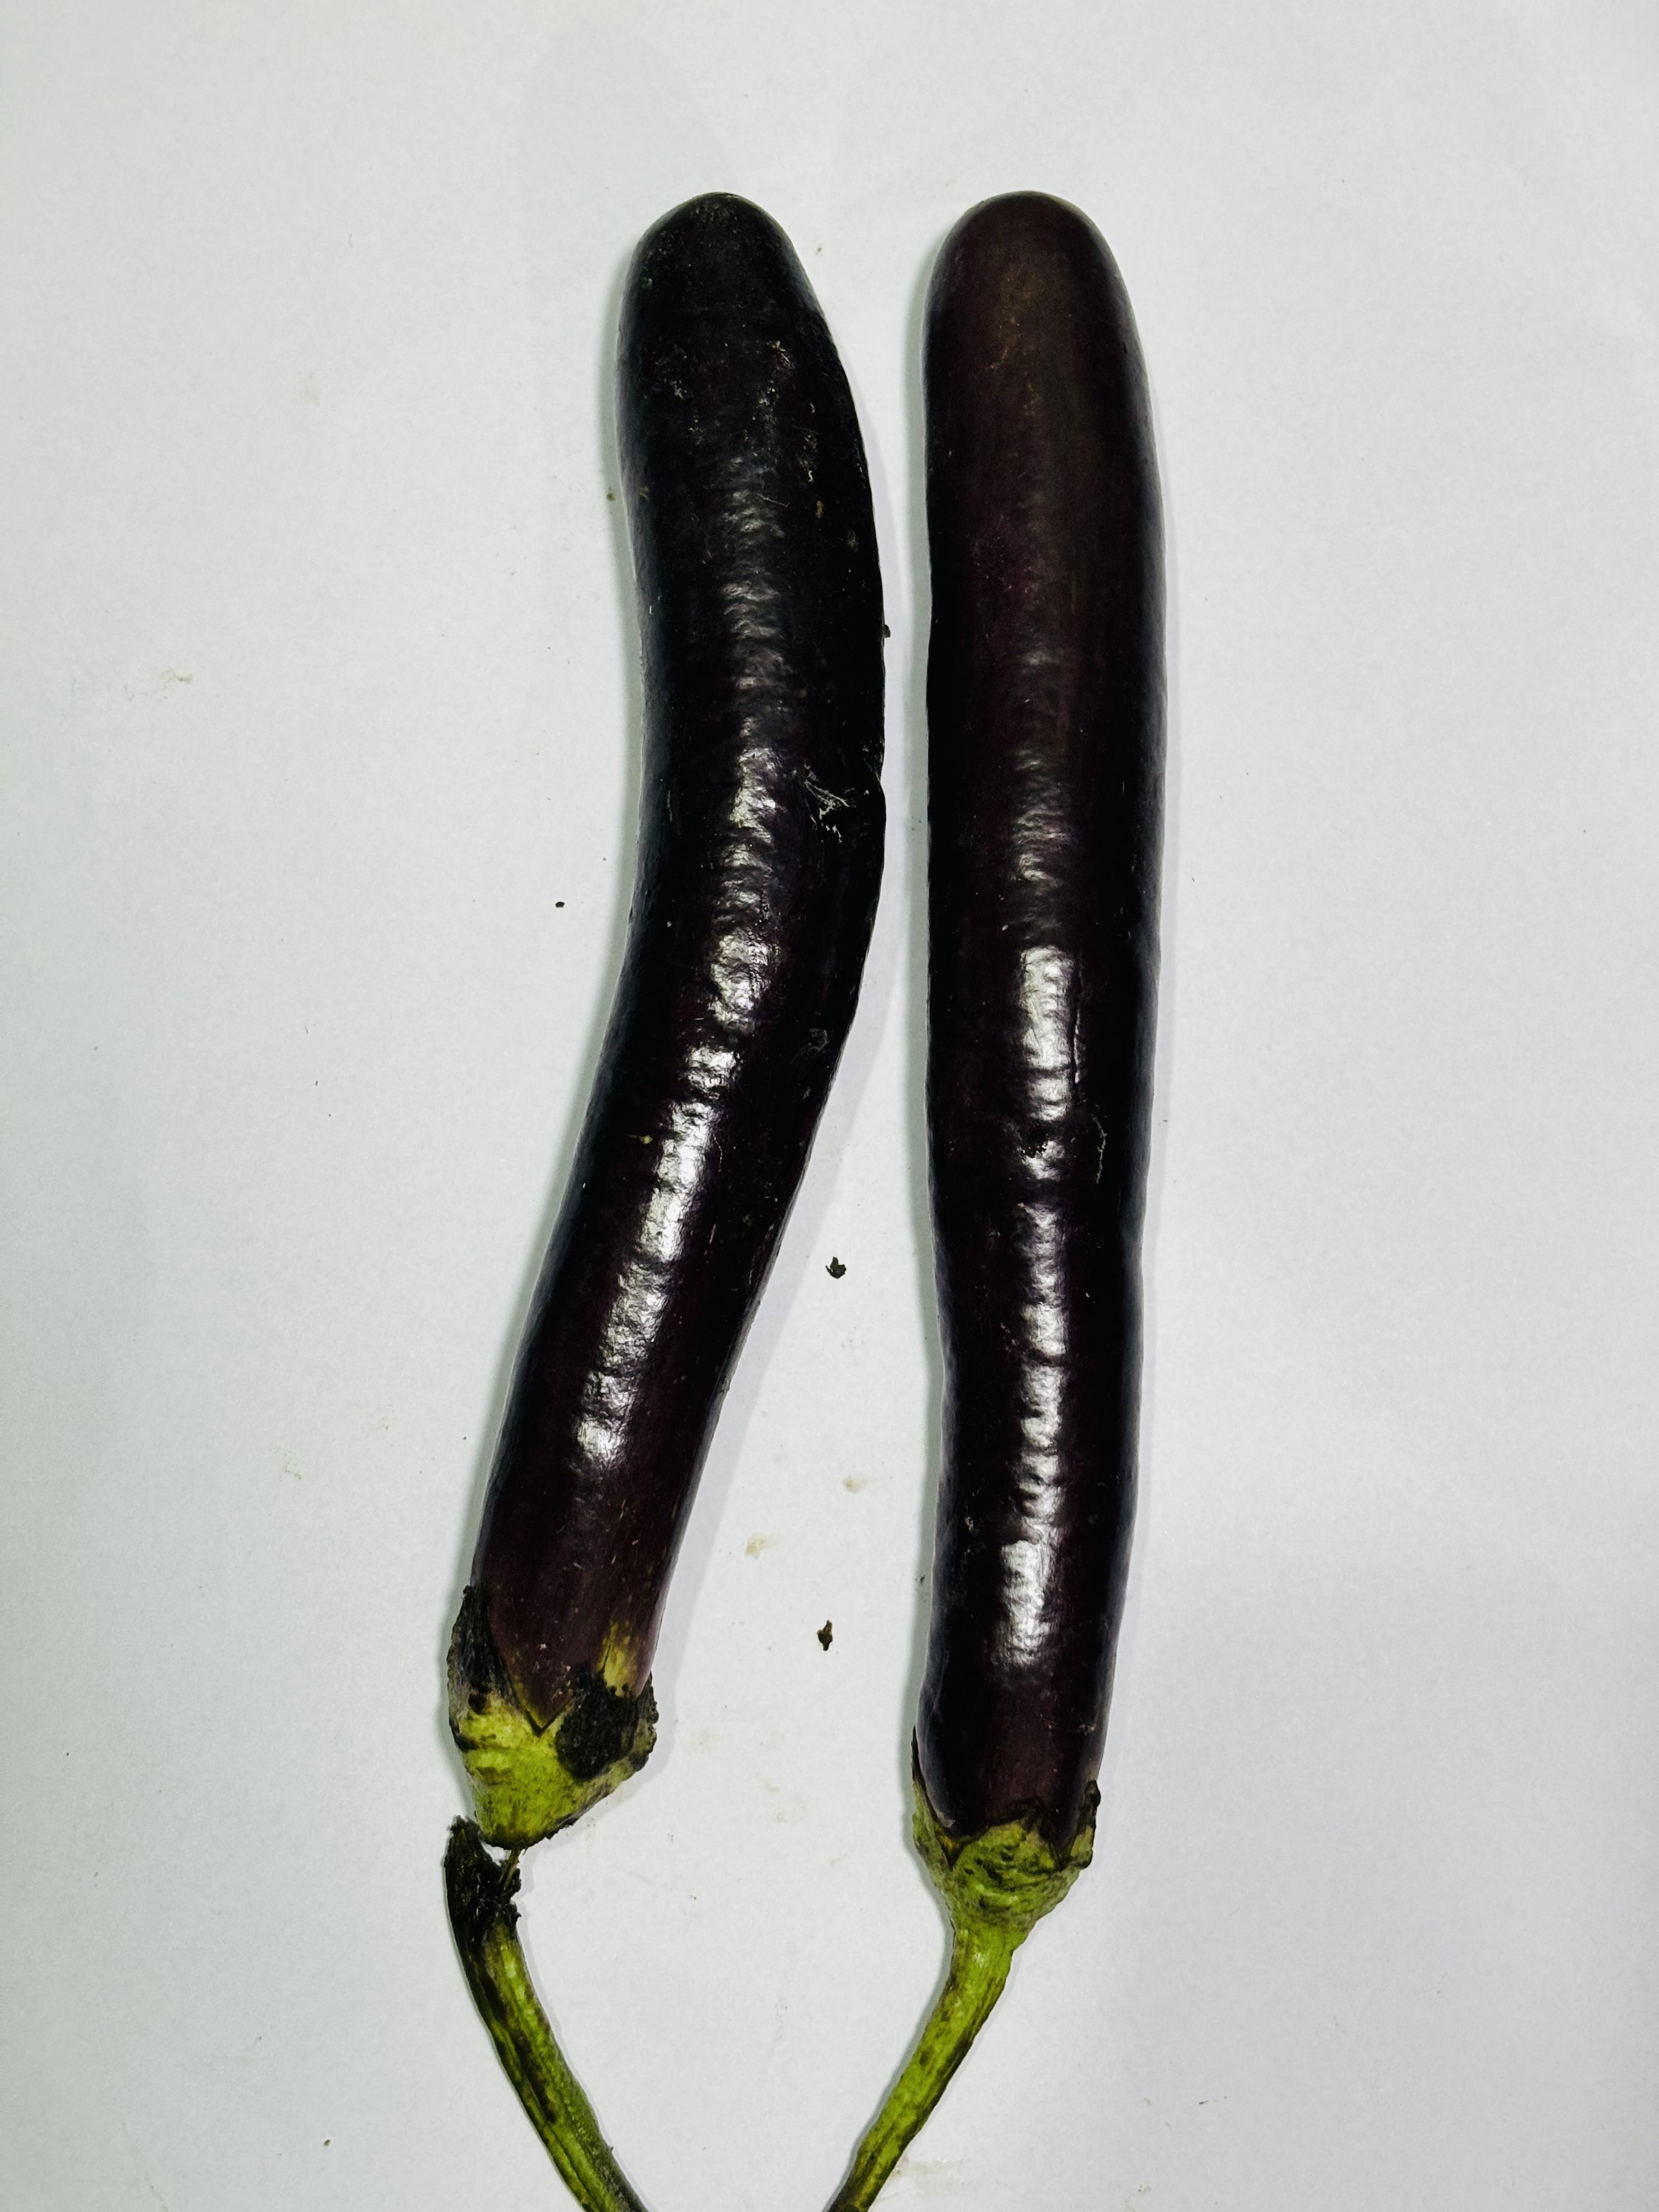
Label: Brinjal